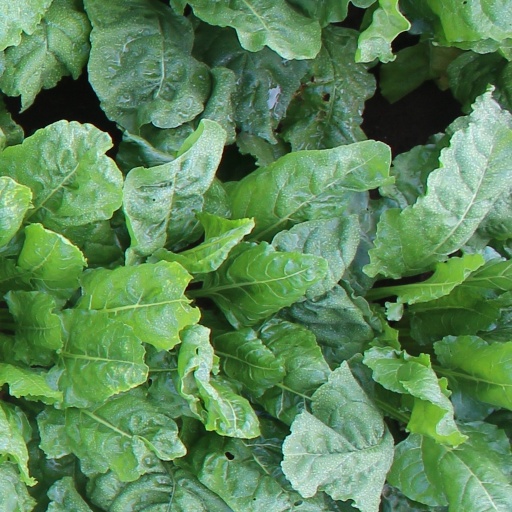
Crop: sugar beet